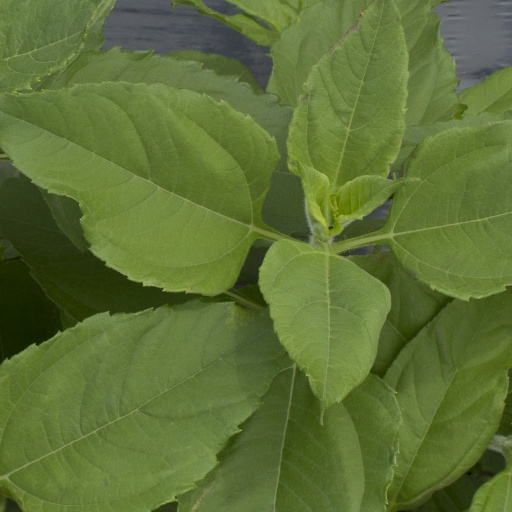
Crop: Jerusalem artichoke